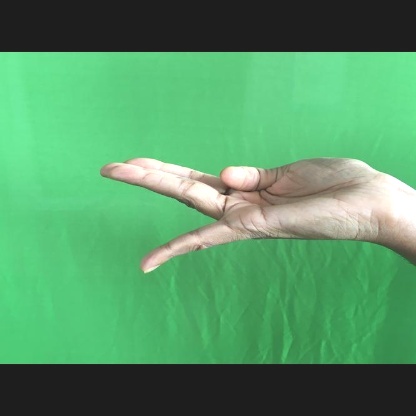
Mudra: Chaturam